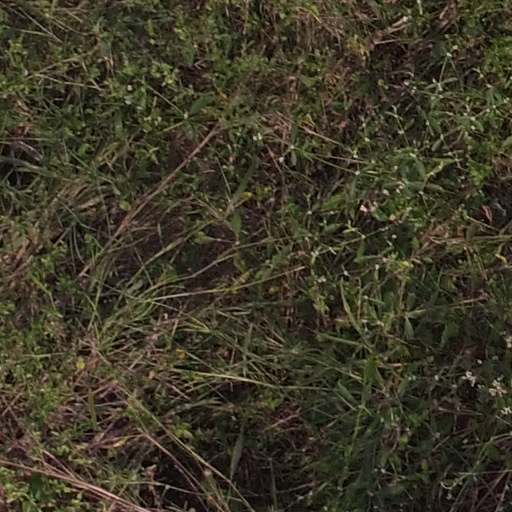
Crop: maize; corn